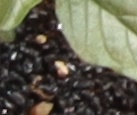
Label: Palmer Amaranth